Uffington White Horse

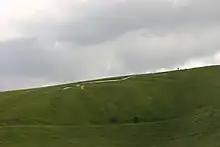
View from Dragon Hill road

The Blowing Stone, a perforated sarsen stone, lies in a garden in Kingston Lisle, away and produces a musical tone when blown through.